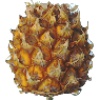
Label: Pineapple Mini 1